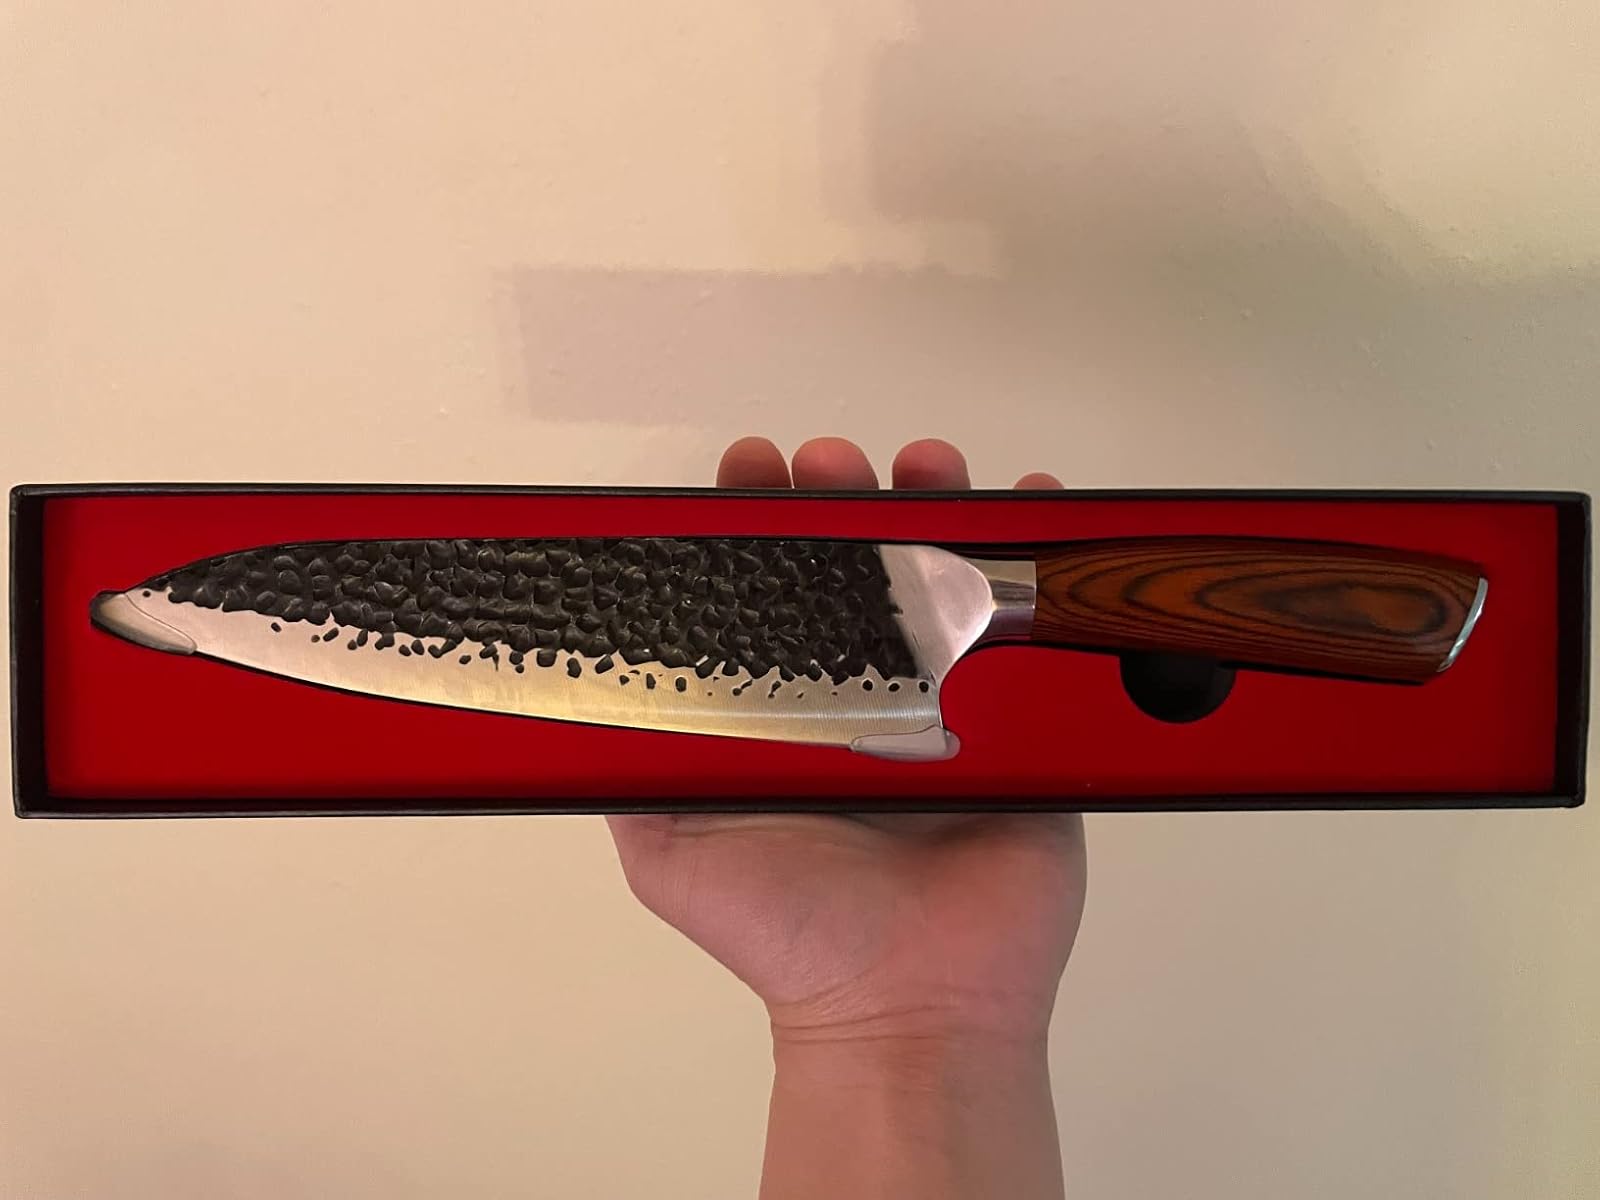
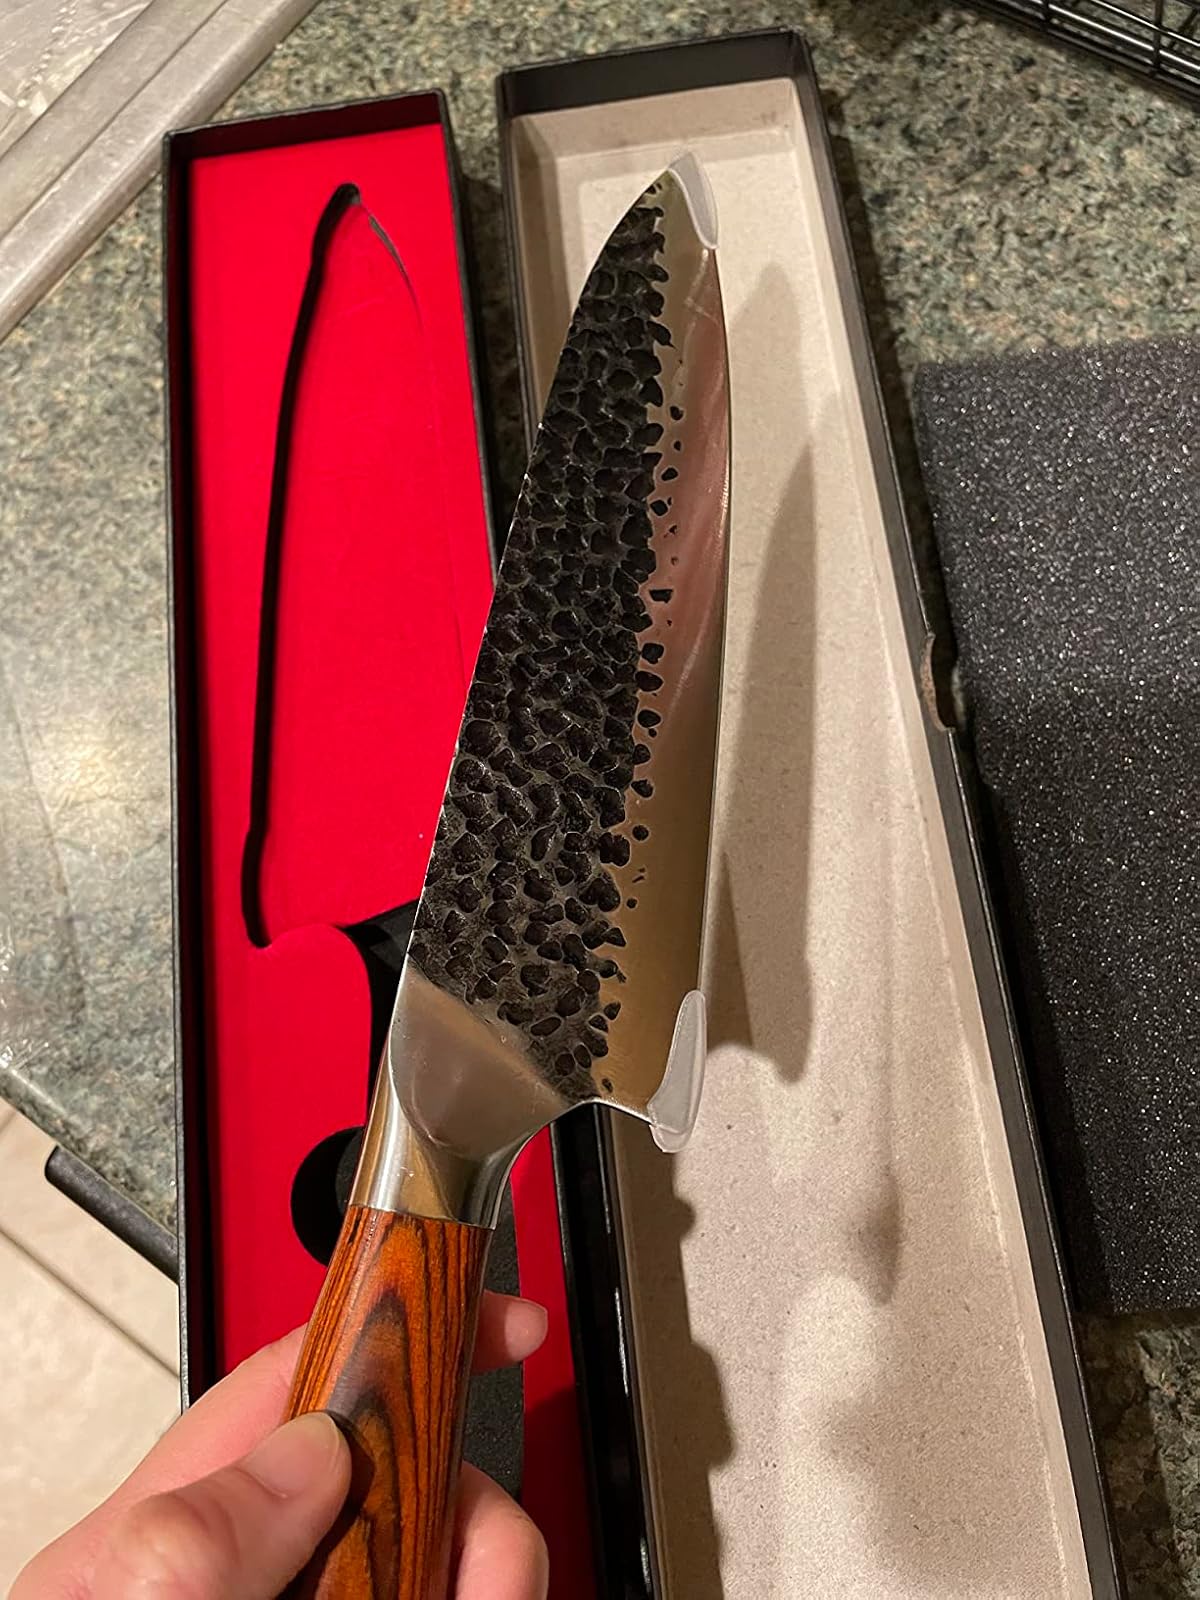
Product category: items_knife
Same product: yes